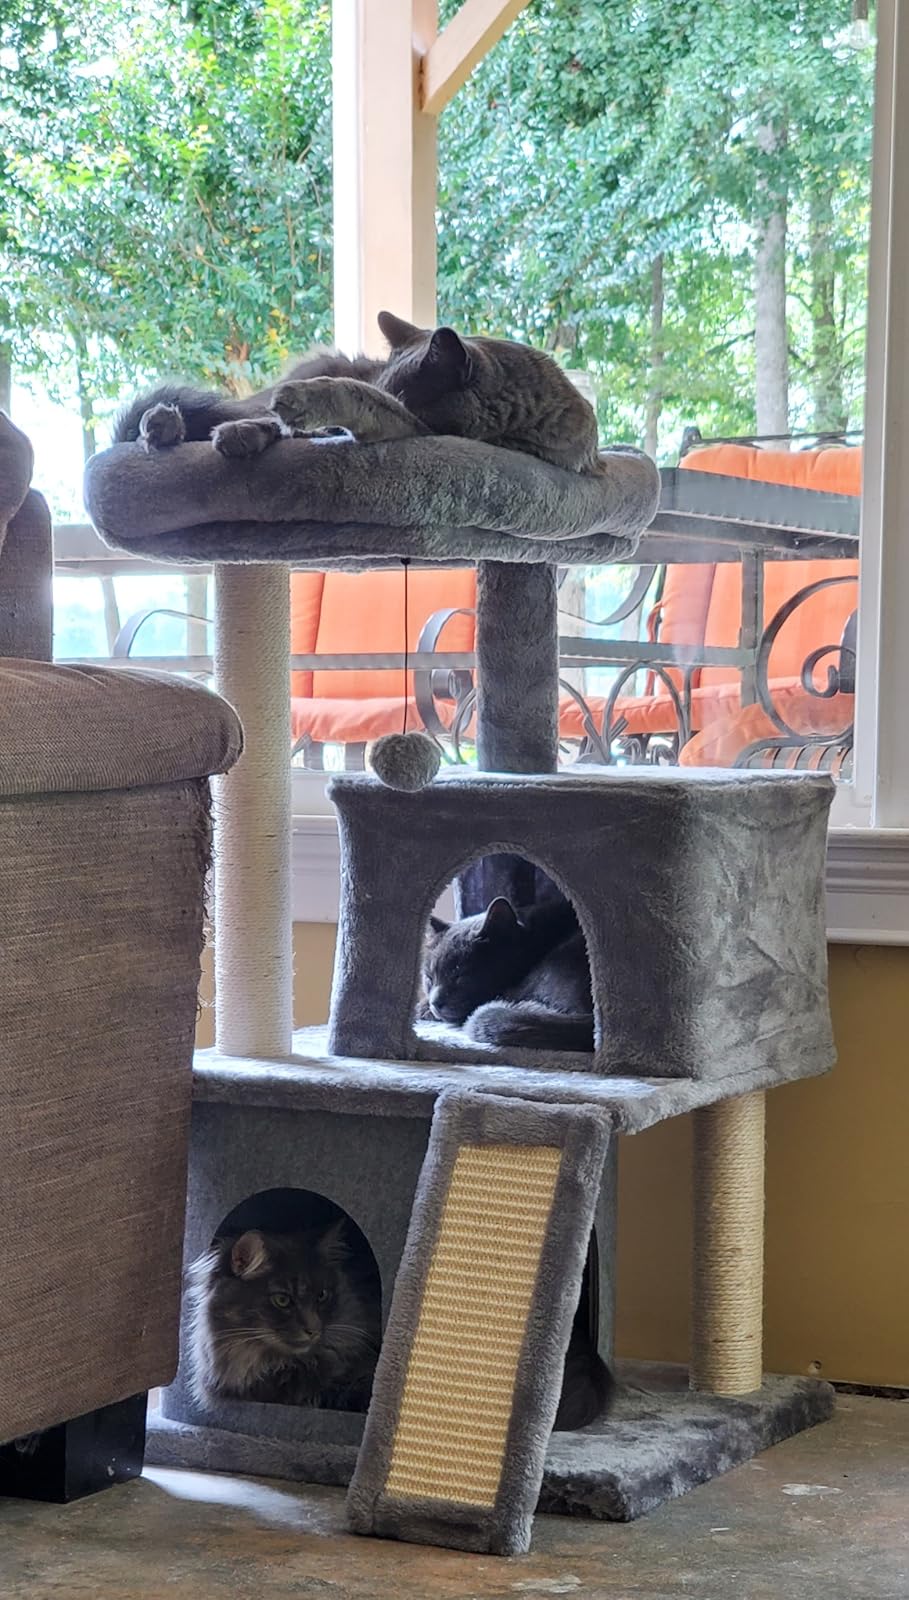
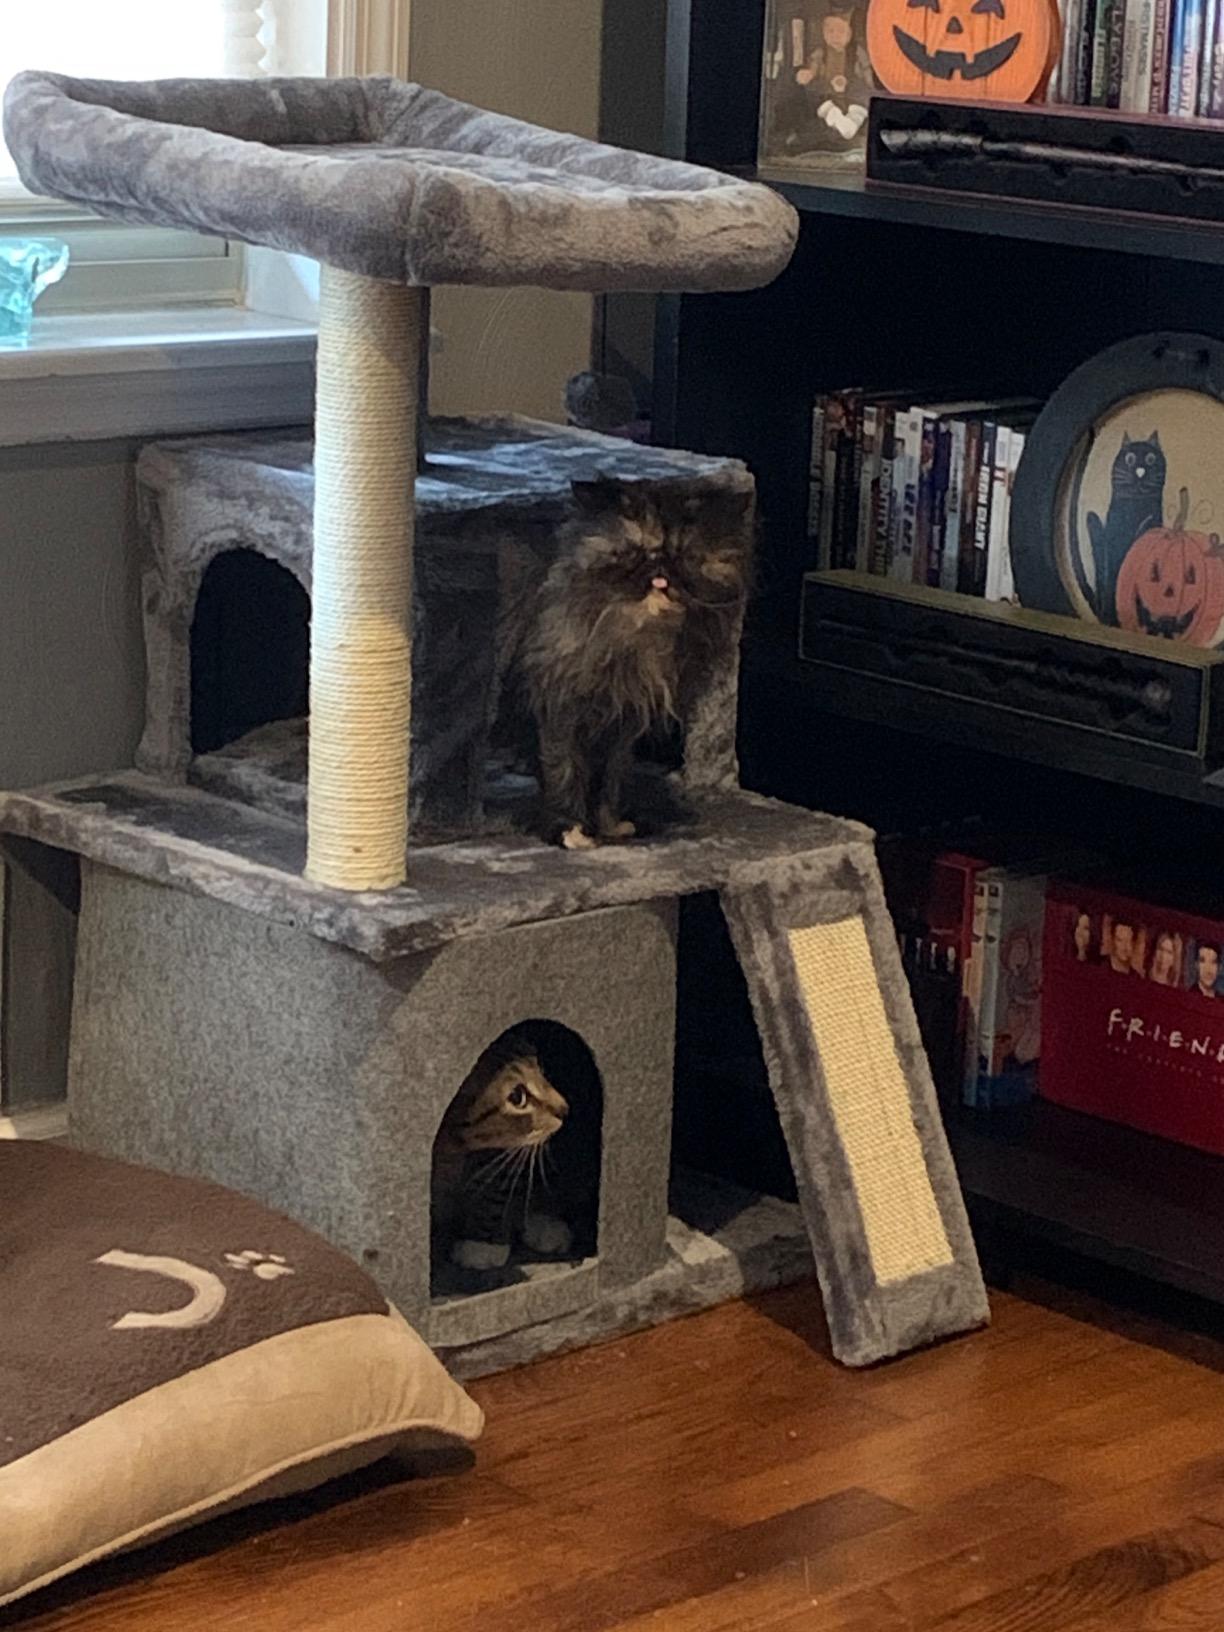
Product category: items_cat tree
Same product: yes